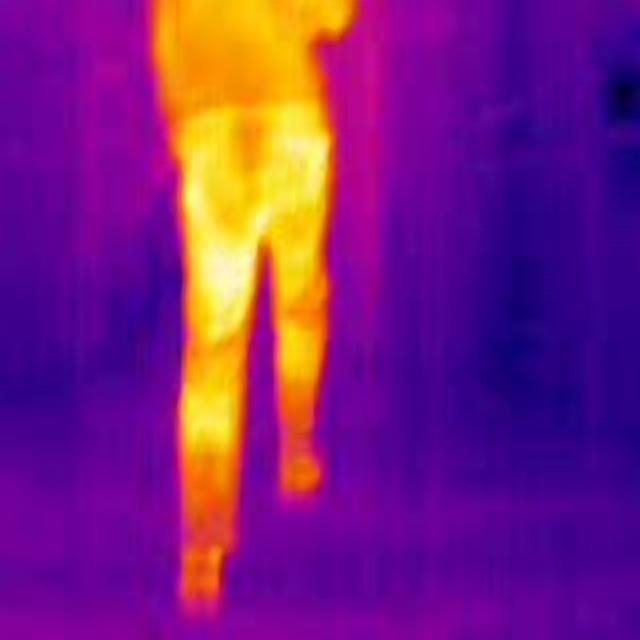
Detected objects:
label: person